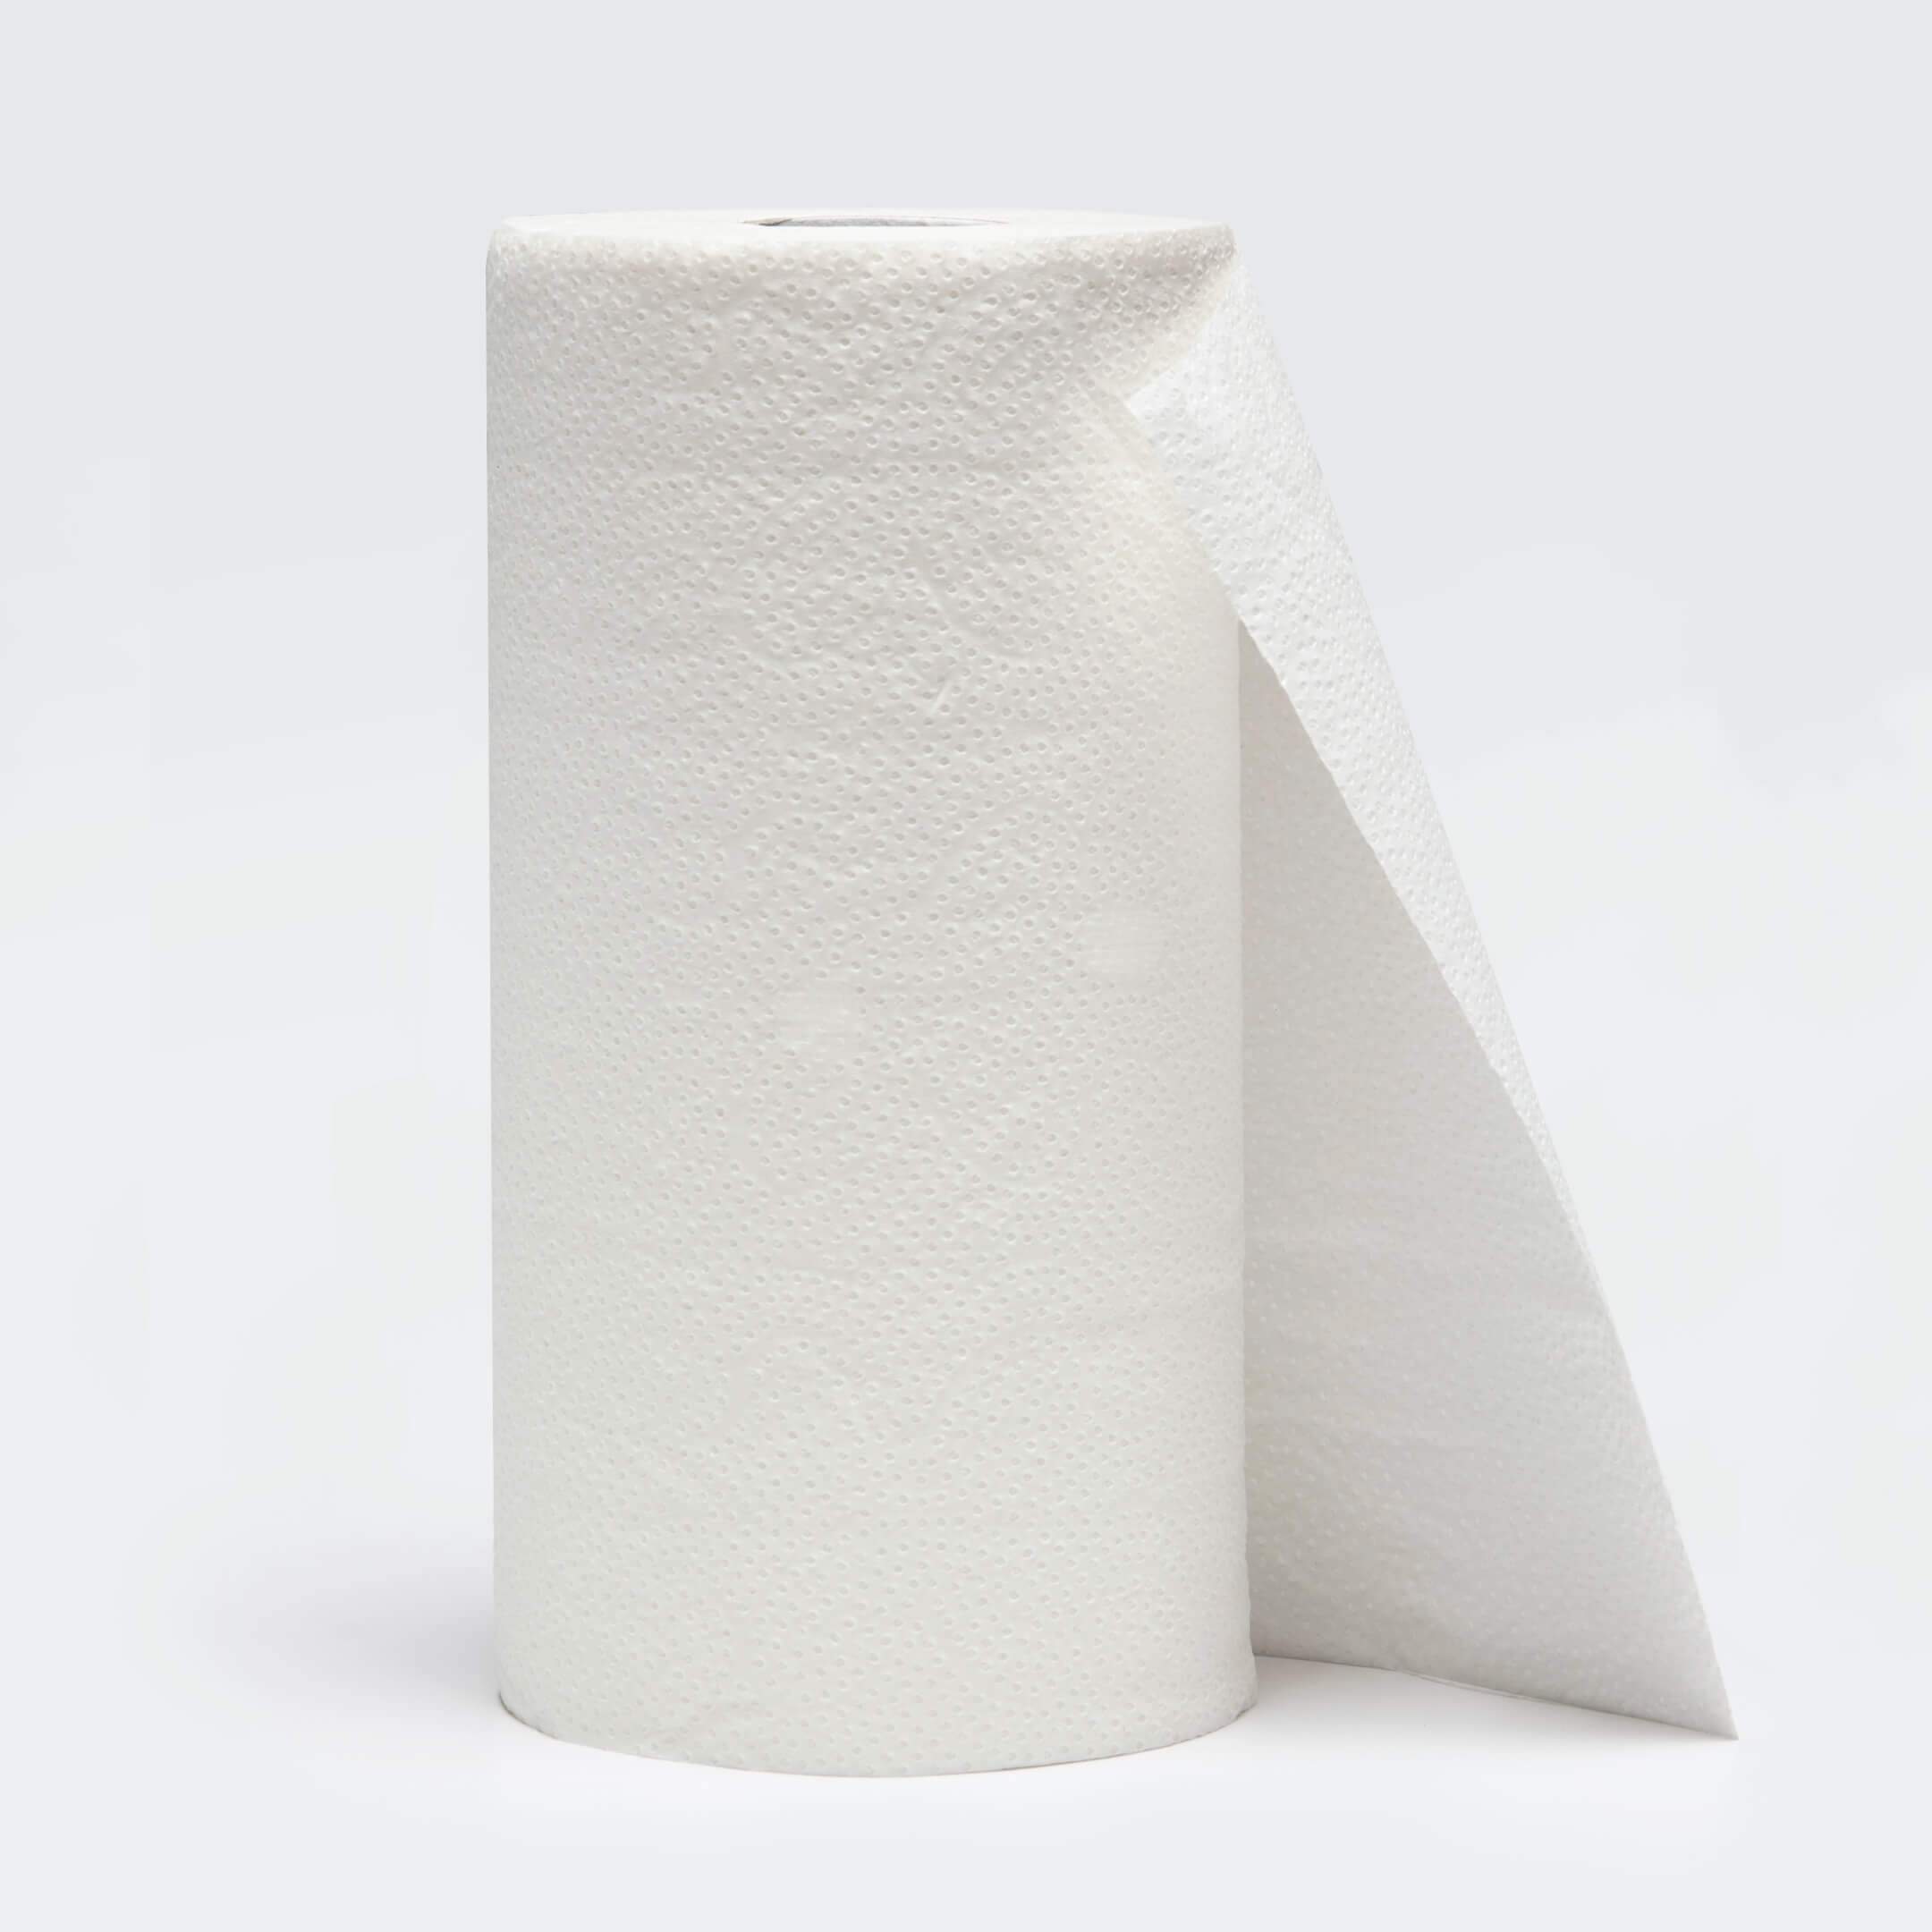
Label: paper